Graham Taylor

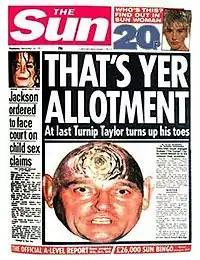
"The Sun" headline on 24 November 1993 following Taylor's resignation as England manager. Eighteen months earlier he had been called a "Turnip" by the newspaper, after England's defeat to Sweden in Euro 1992

Taylor's relationship with the press was partially restored when he admitted his mistakes a few weeks after the finals. However, this did not last long. England's first game after Euro 92 ended in a 1–0 defeat to Spain in a friendly, "The Sun" depicted Taylor as a "Spanish onion".